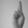
ASL letter: R